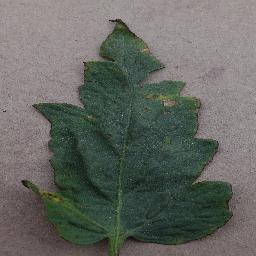
Label: Tomato___Bacterial_spot